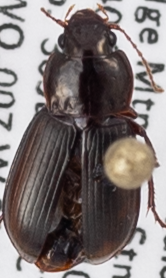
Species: Amara lindrothi
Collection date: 2019-07-30
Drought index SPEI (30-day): -0.604
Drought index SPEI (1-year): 0.086
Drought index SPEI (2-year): -0.156